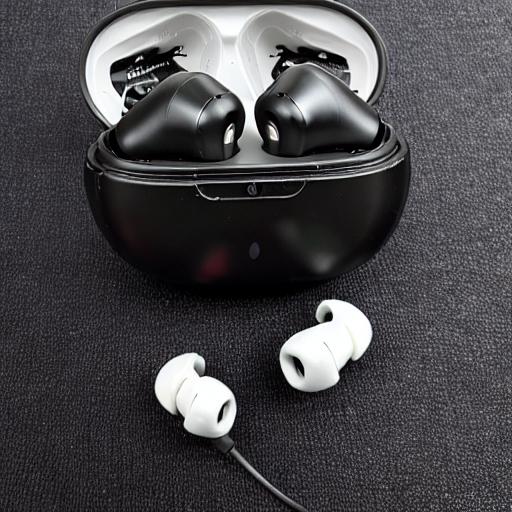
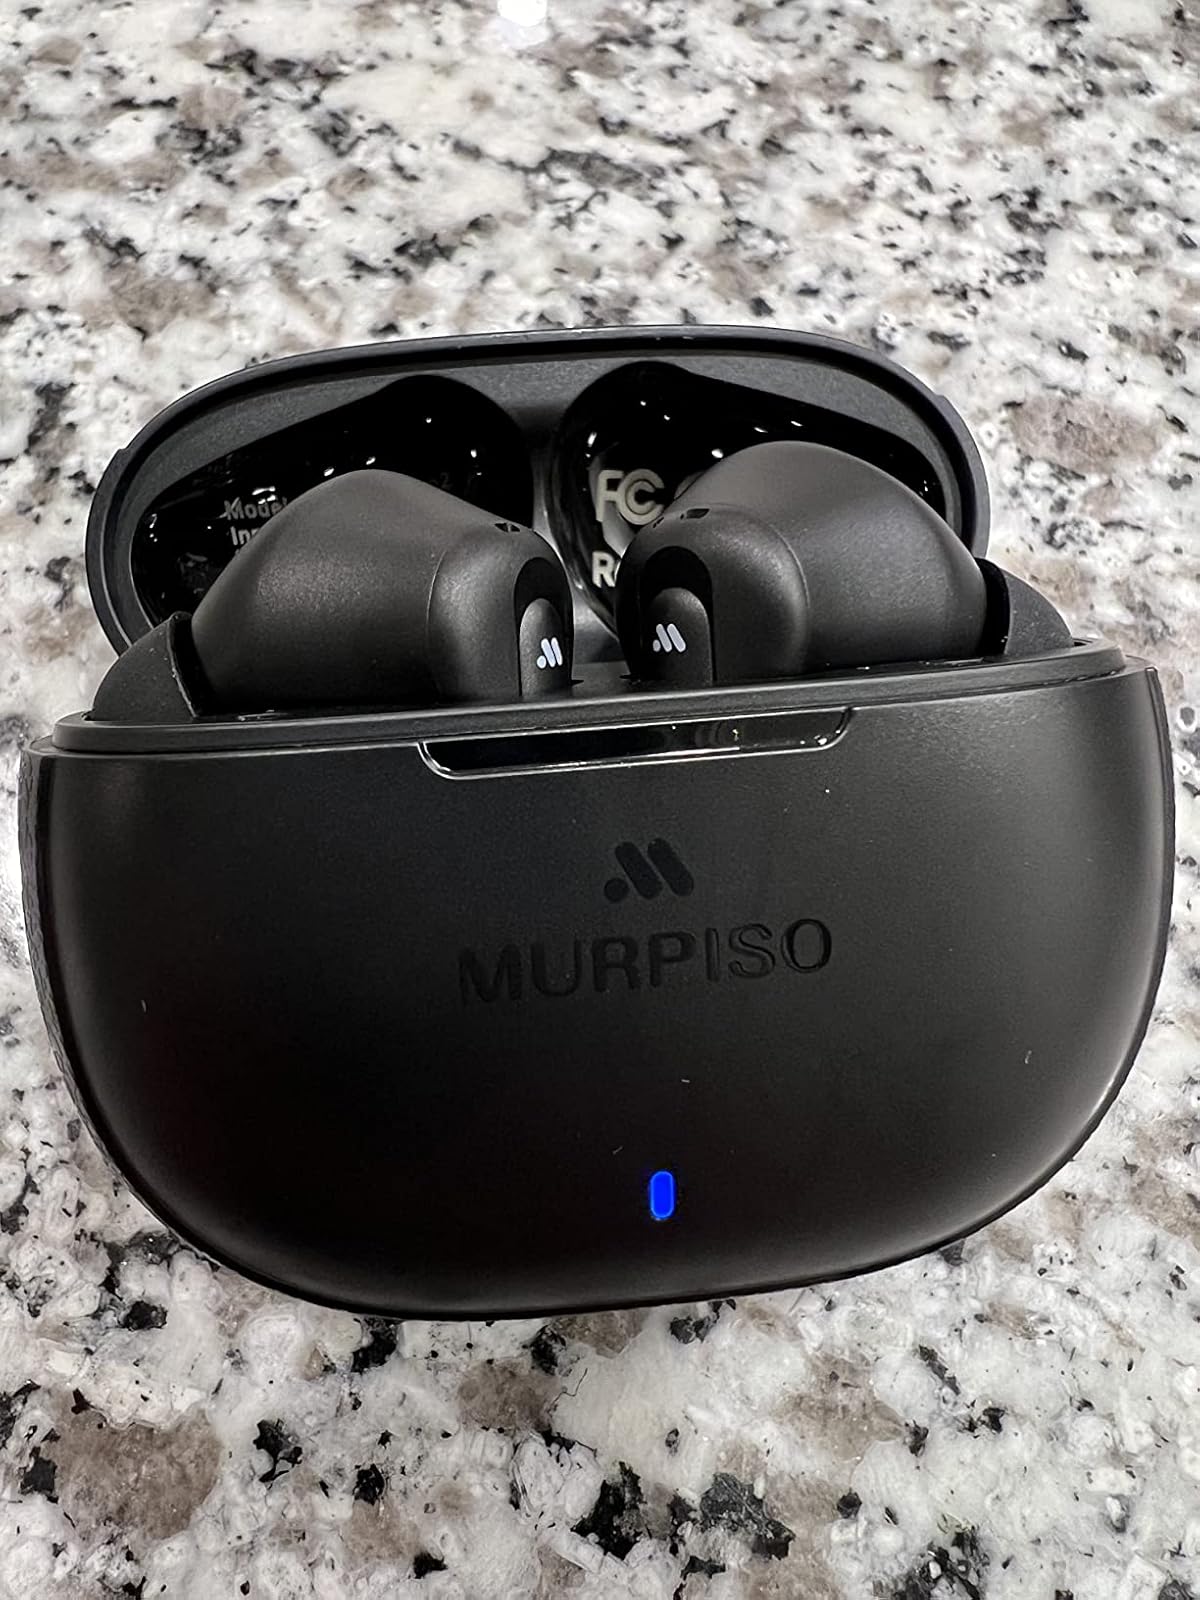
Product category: earbuds
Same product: no